Working class

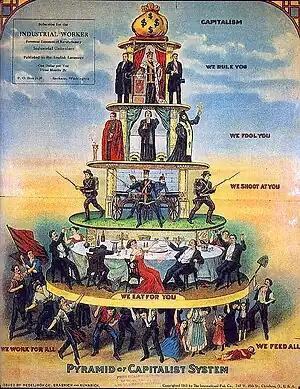
Communist conception of class society in 1900–1901. The drawing was based on a leaflet of the "Union of Russian Socialists".

The working class is a subset of employees who are compensated with wage or salary-based contracts, whose exact membership varies from definition to definition. Members of the working class rely primarily upon earnings from wage labour. Most common definitions of "working class" in use in the United States limit its membership to workers who hold blue-collar and pink-collar jobs, or whose income is insufficiently high to place them in the middle class, or both. However, socialists define "working class" to include all workers who fall into the category of requiring income from wage labour to subsist; thus, this definition can include almost all of the working population of industrialized economies.